2022–23 West Ham United F.C. season

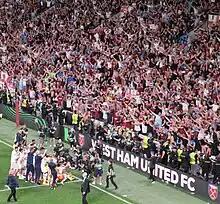
West Ham players, staff and supporters celebrate their Europa Conference League final win.

On 7 June, West Ham won the UEFA Europa Conference League final against Fiorentina at the Fortuna Arena in Prague. The game remained goalless until referee Carlos del Cerro Grande awarded the "Hammers" a penalty in the second half after the ball hit the hand of Fiorentina captain Cristiano Biraghi after a long throw into the box. Saïd Benrahma converted the penalty to put the "Hammers" ahead in the 62nd minute until just five minutes later when Giacomo Bonaventura shot the ball past Alphonse Areola and into the bottom left corner to level the game for Fiorentina. The match remained drawn until the 90th minute when Lucas Paquetá intercepted a pass in midfield and passed the ball through to Jarrod Bowen, who scored past Fiorentina goalkeeper Pietro Terracciano to reclaim West Ham's lead and secure the Conference League trophy. It was West Ham's first trophy since they won the FA Cup in 1980, when they beat Arsenal in the final, and their first European final since the European Cup Winners' Cup in 1976, when they lost to Anderlecht in the final. Jarrod Bowen was named Player of the Match for the final, whilst captain Declan Rice was declared Conference League Player of the Season by UEFA's Technical Observer panel.